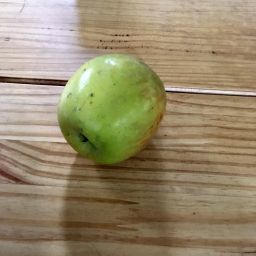
Fruit: Apple
Quality: Good